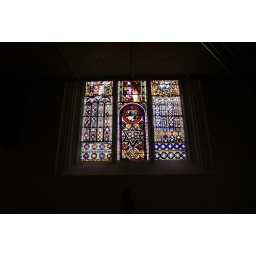
A beautiful stained glass window to be found in the Leeds Parish Church.